D-Generation X

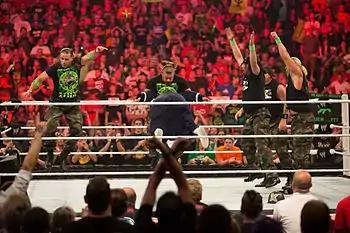
Triple H performs the "Pedigree" on Damien Sandow during the 2012 reunion on "Raw 1000"

On the August 17 episode of "Raw", Michaels and Triple H officially reunited as DX, but as they were in the middle of their in-ring promo, Legacy attacked them both. Their first match after reuniting was against Legacy at SummerSlam, which they won. At Breaking Point, however, they lost to Legacy in the first ever Submissions Count Anywhere match in WWE history. The following month at Hell in Cell, DX defeated Legacy in a Hell in a Cell match. DX would go on to challenge John Cena for the WWE Championship in a triple threat match at Survivor Series with both men failing to win the title, although they were able to retain their friendship and tag team partnership. On December 13 at , DX defeated Jeri-Show (Chris Jericho and Big Show) to win the Unified WWE Tag Team Championship in a Tables, Ladders, and Chairs match; the first tag team championship reign for Michaels and Triple H as a tag team.